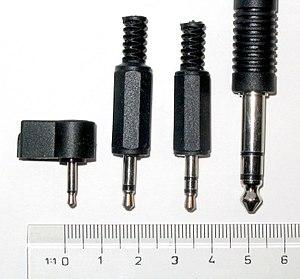
En électronique, un jack est normalement une connexion électrique coaxiale, ou bien l'embase, l'élément femelle recevant la prise. Dans certains cas, « jack » désigne alternativement l'un ou l'autre des éléments : fiche « mâle » ou prise « femelle », dans un ensemble de connecteurs appairés.